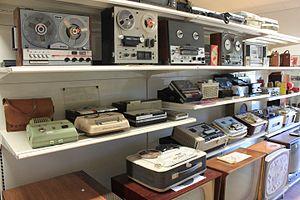
Un magnétophone est un appareil permettant d'enregistrer des sons sur une bande magnétique qui peut être enroulée dans une bobine ou une cassette.